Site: brandenburg
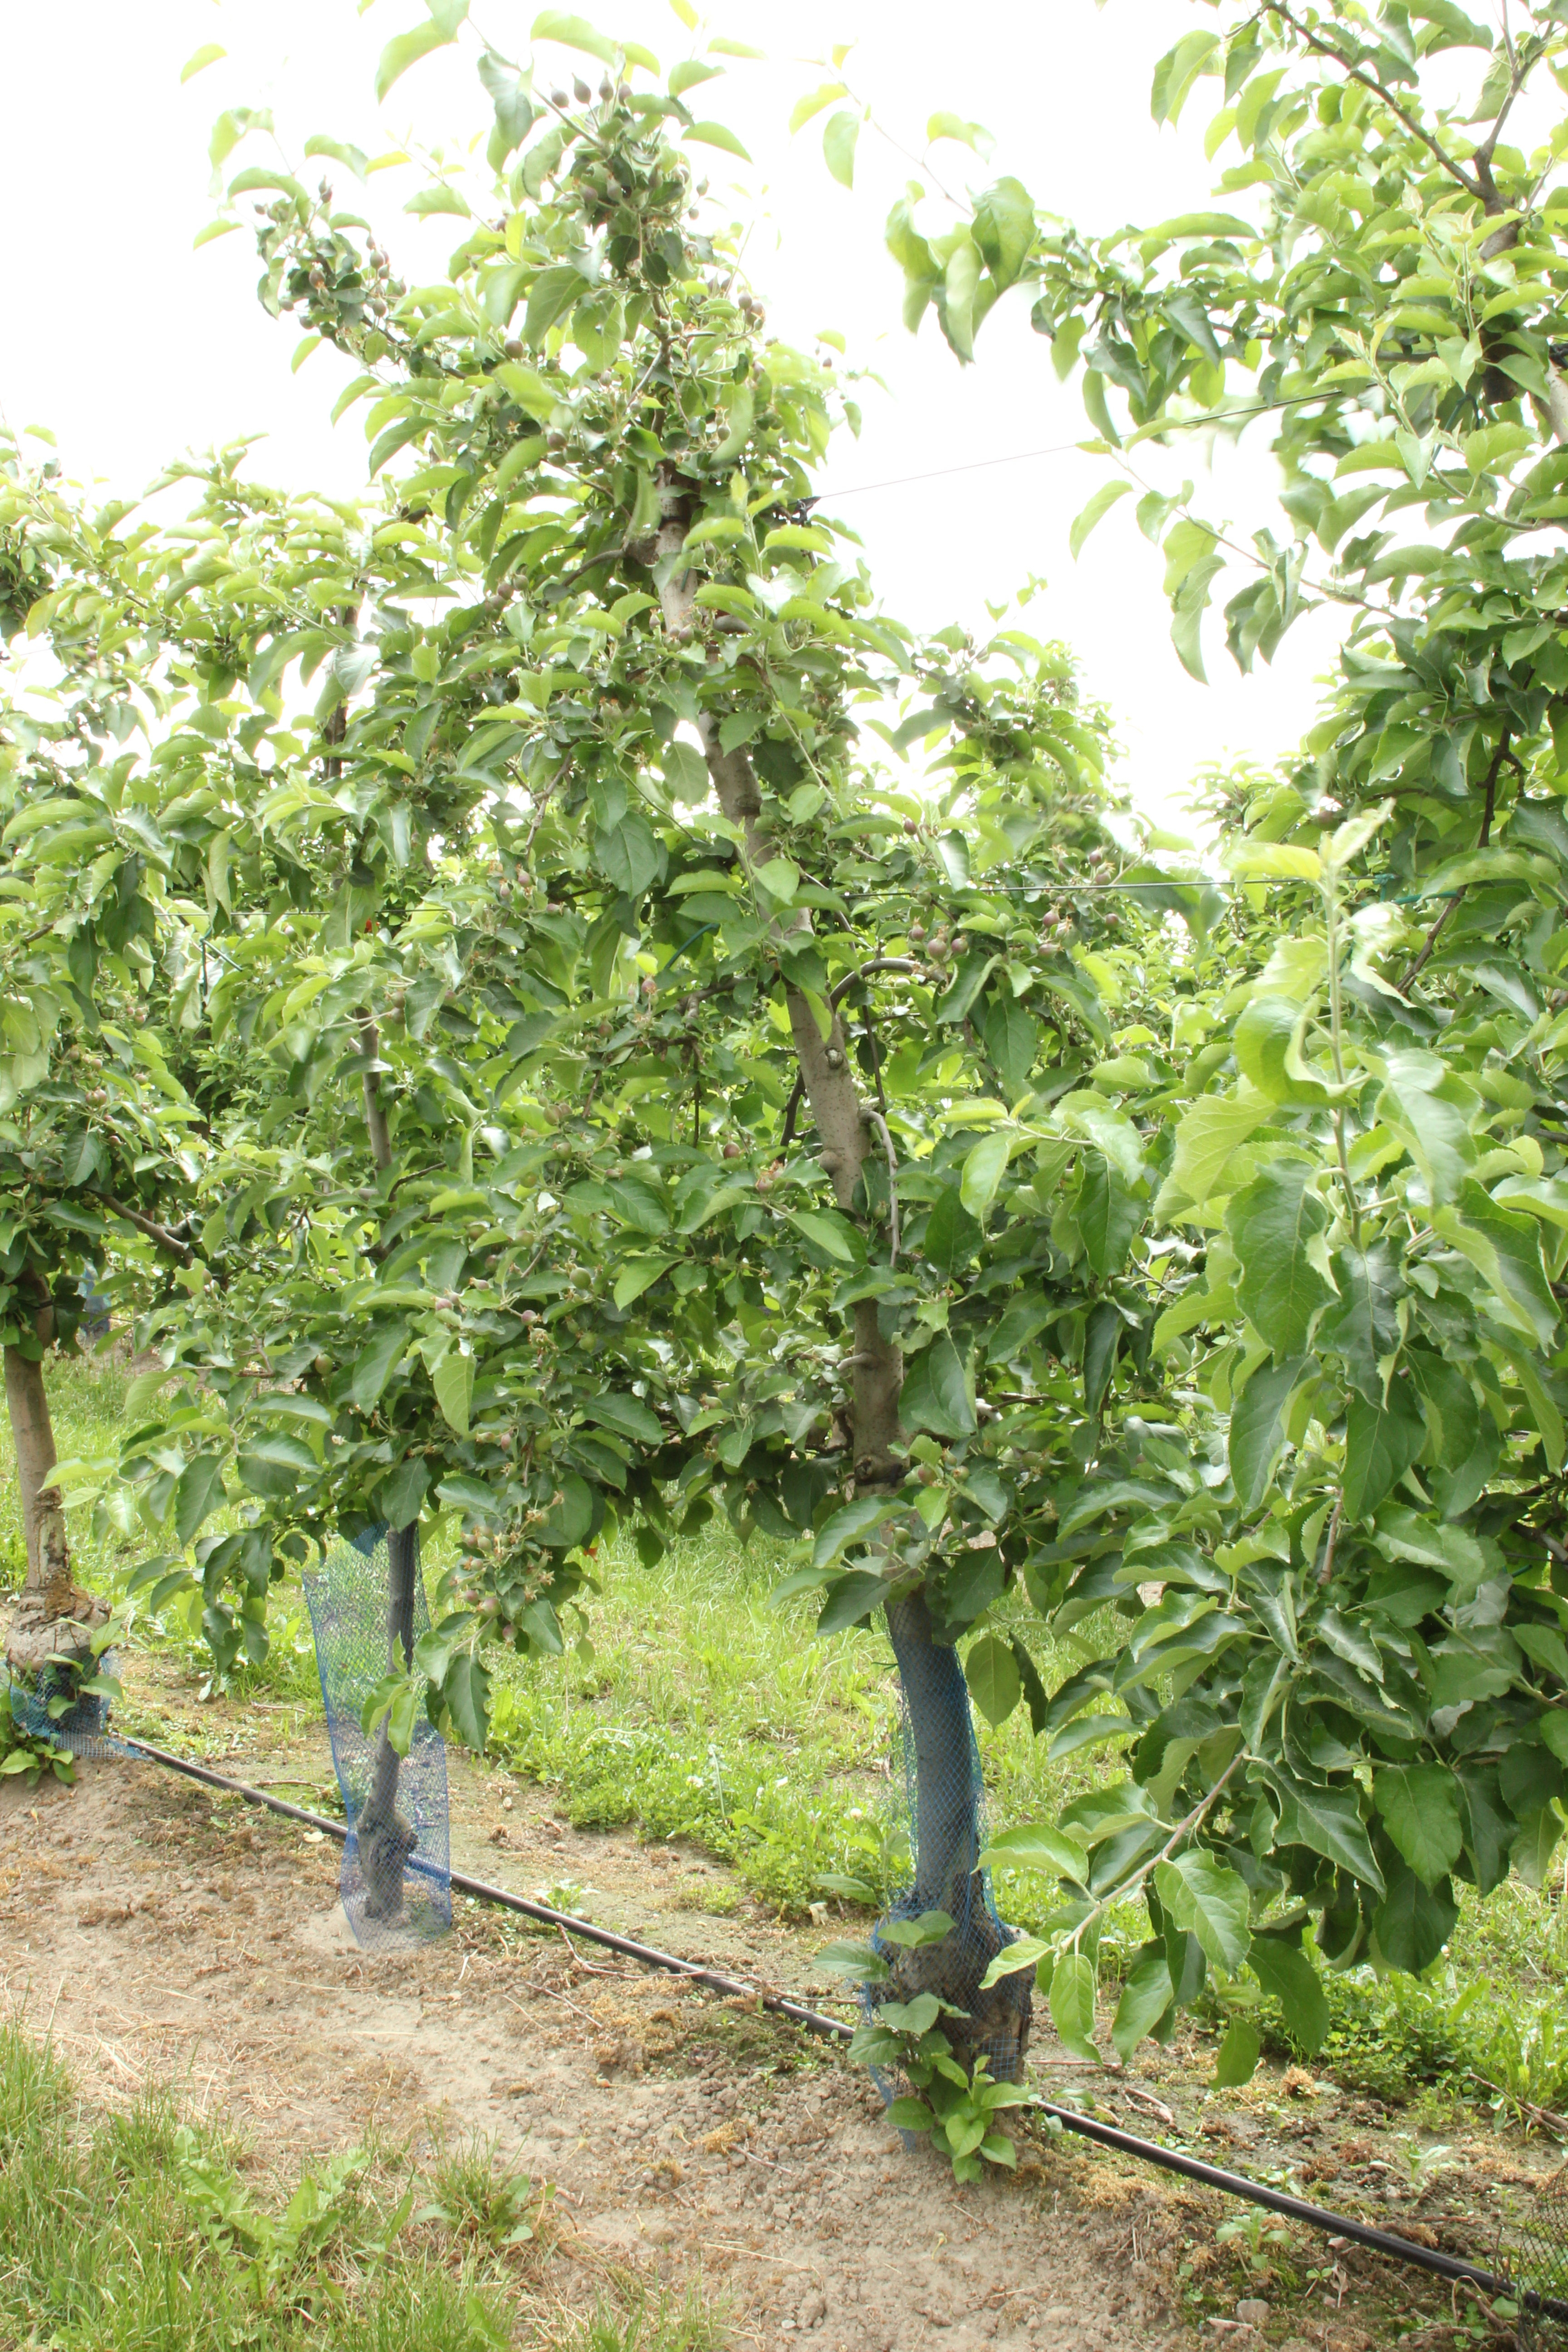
Growth stage (BBCH 72): Development of fruit